Antonia White

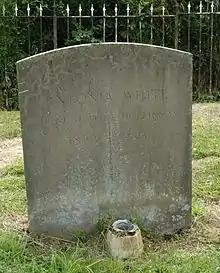
Antonia White's grave at the Shrine of Our Lady of Consolation in West Grinstead, Sussex, photographed in 2014

Antonia White (born Eirene Adeline Botting; 31 March 1899 – 10 April 1980) was a British writer and translator, known primarily for "Frost in May", a semi-autobiographical novel set in a convent school. It was the first book reissued by Virago Press in 1978, as part of their Modern Classics series of books by previously neglected women authors.